Love on the Run (1936 film)

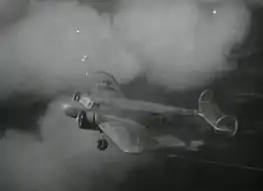
"Love on the Run" aerial coordinator Paul Mantz had Amelia Earhart's aircraft re-painted in a fictional scheme and used for the ground sequences, while studio cockpit mock-ups and scale models were employed for other scenes. This was exactly the same plane that Earhart was piloting when she disappeared on her final expedition the following year.

Looking to capitalize on the American screwball comedy genre, MGM paired its two top box office stars, Gable and Crawford. Principal photography took place from August 19 to September 15, 1936.